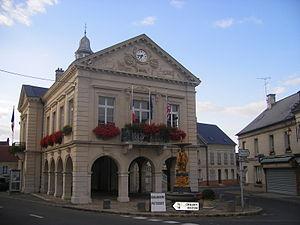
Blérancourt - Mairie
Blérancourt est une commune française située dans le département de l'Aisne, en région Hauts-de-France.